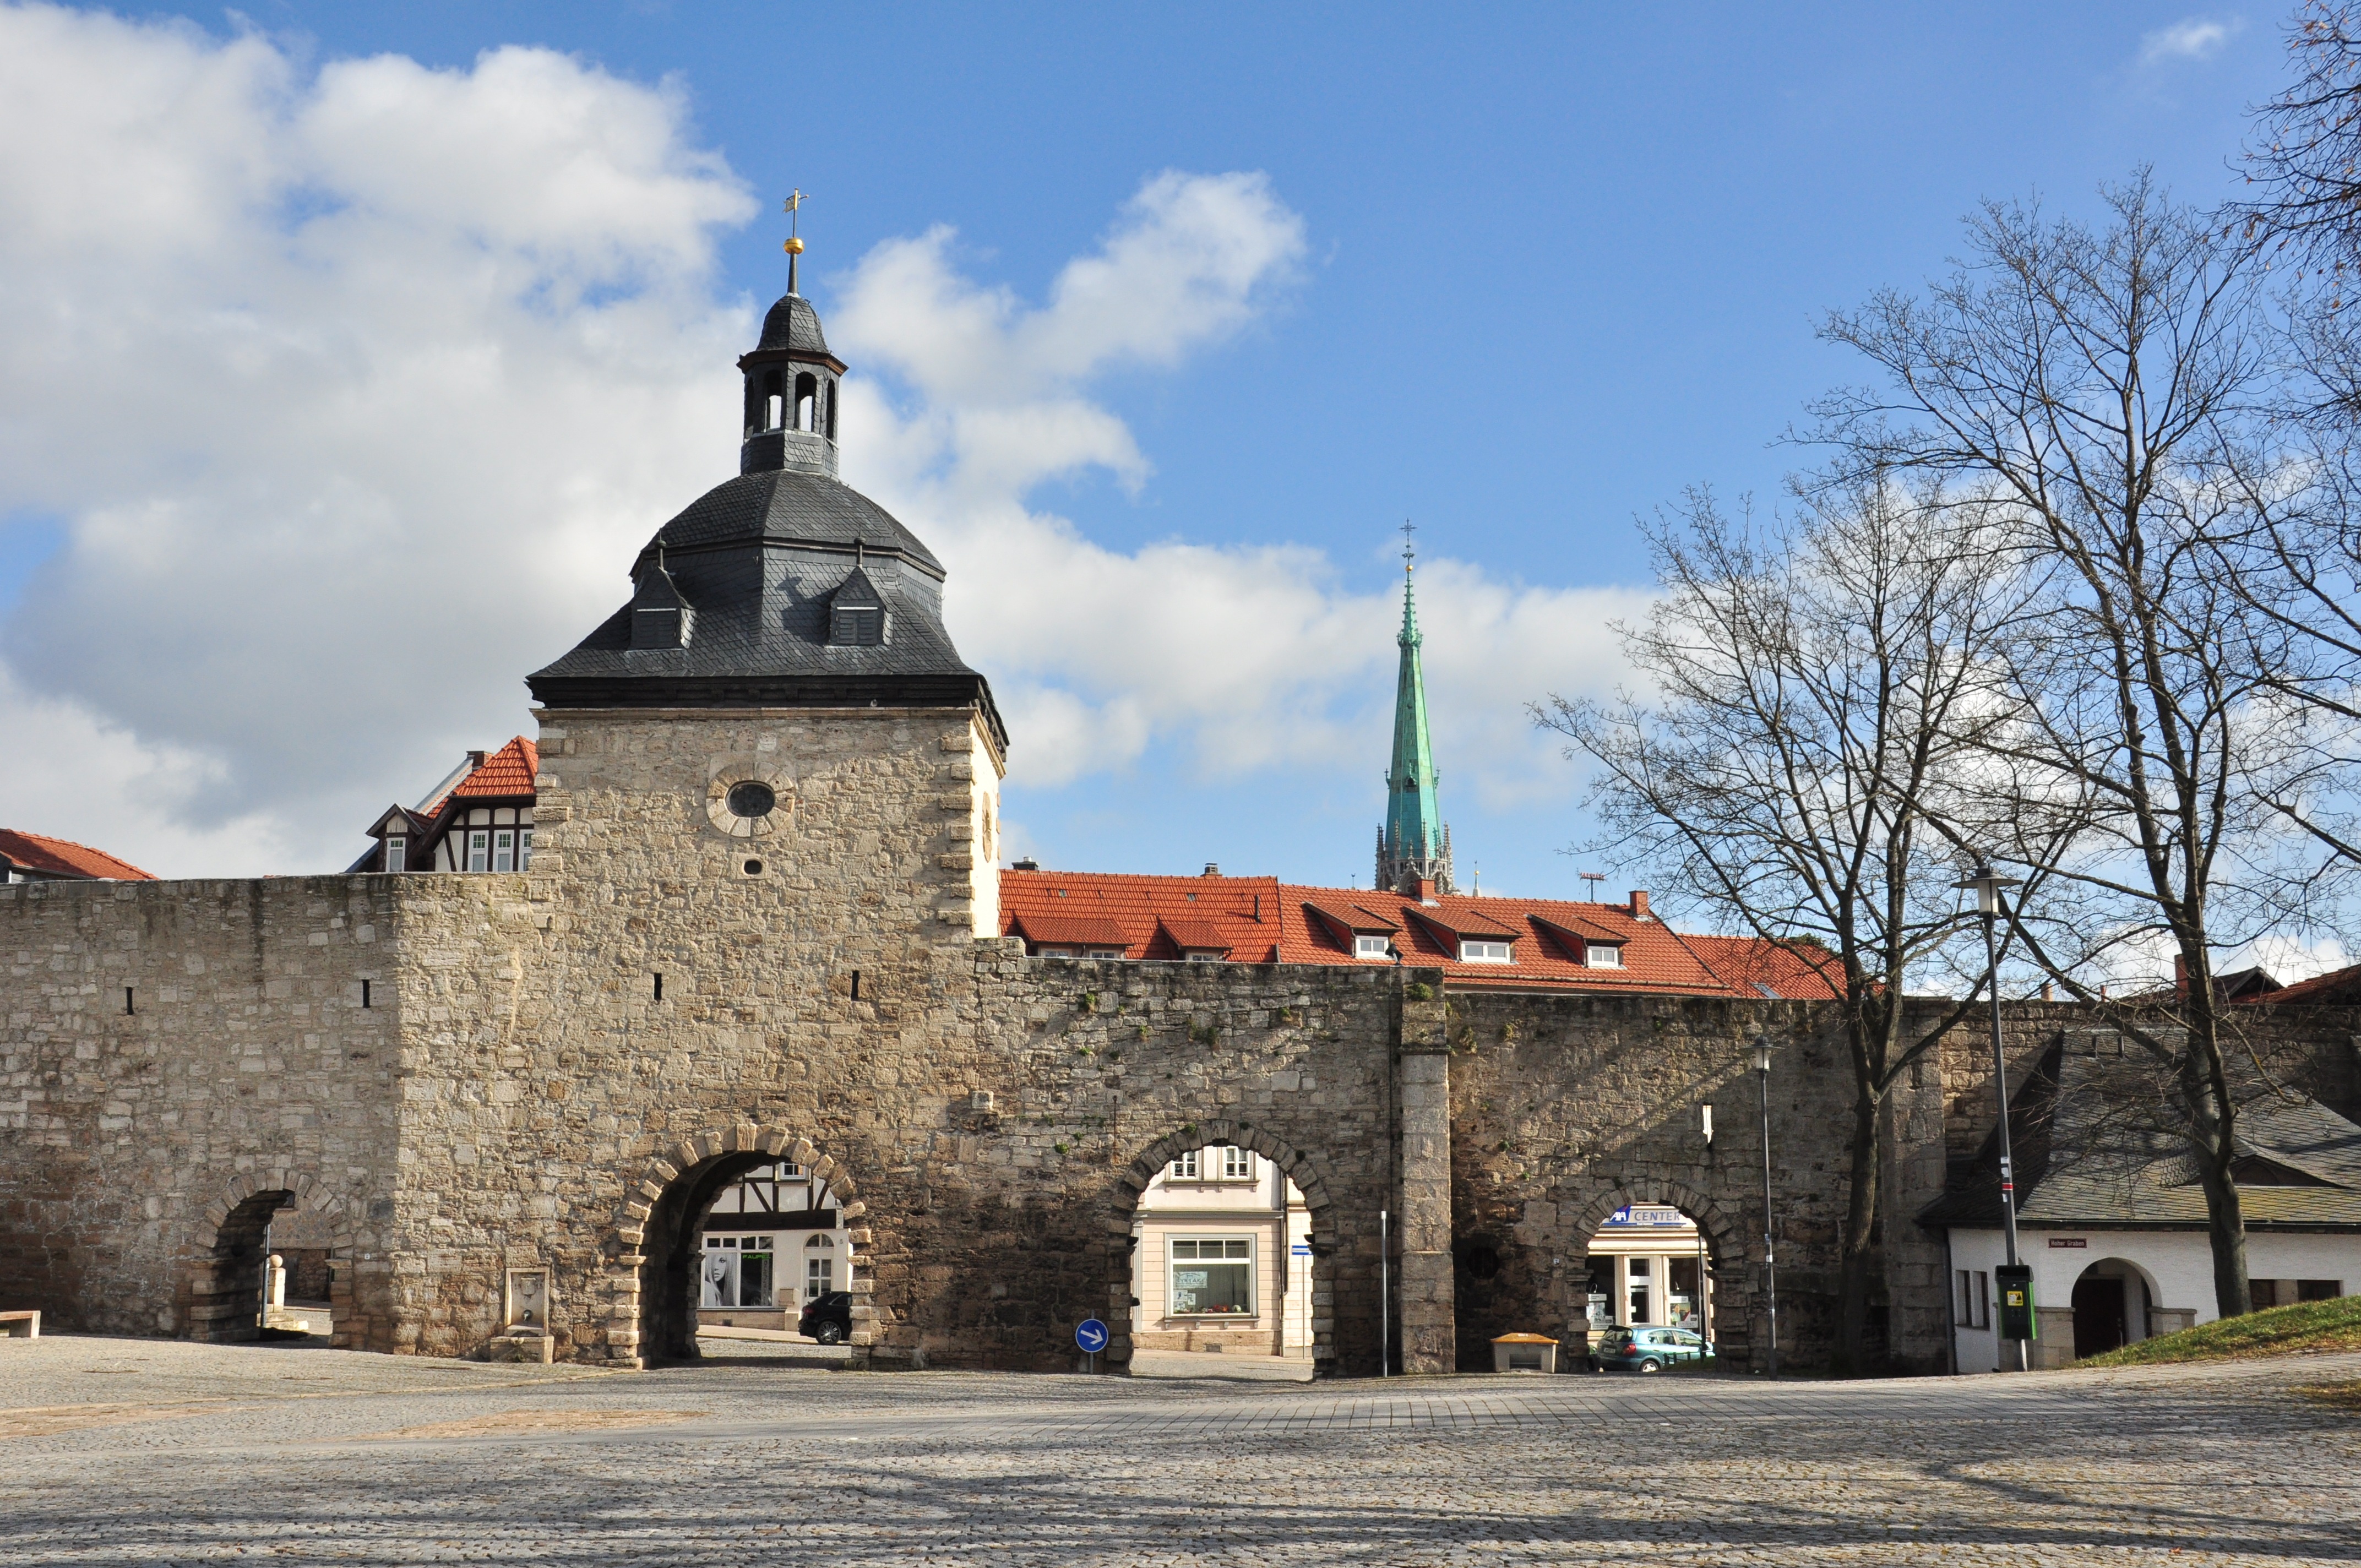
sky, town, building, chateau, tower, church, chapel, place of worship, old town, spire, monastery, masonry, city wall, thuringia germany, m hlhausen, frauentor